Greåker

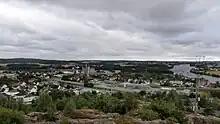
Centre of Greåker

Greåker is a borough in the city of Sarpsborg, Norway, located 7 km west of the city centre. Before 1992 Greåker was a part of Tune municipality. It is on the river Glomma between Sarpsborg and Fredrikstad.